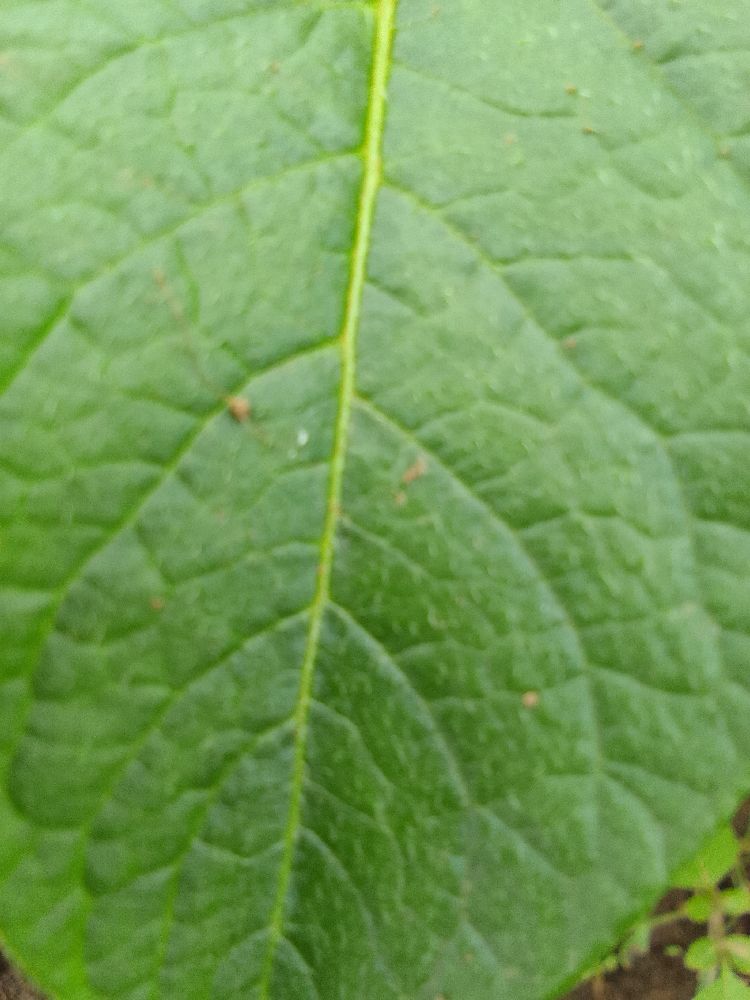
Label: Healthy